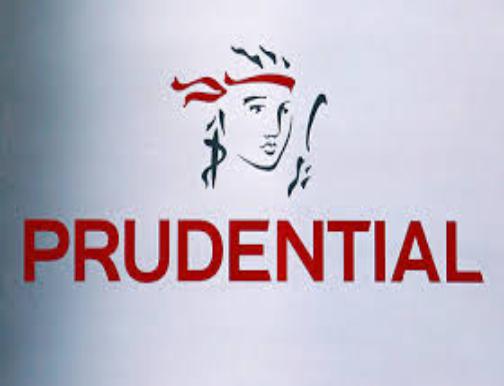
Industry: Others